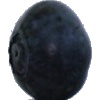
Label: Blueberry 1